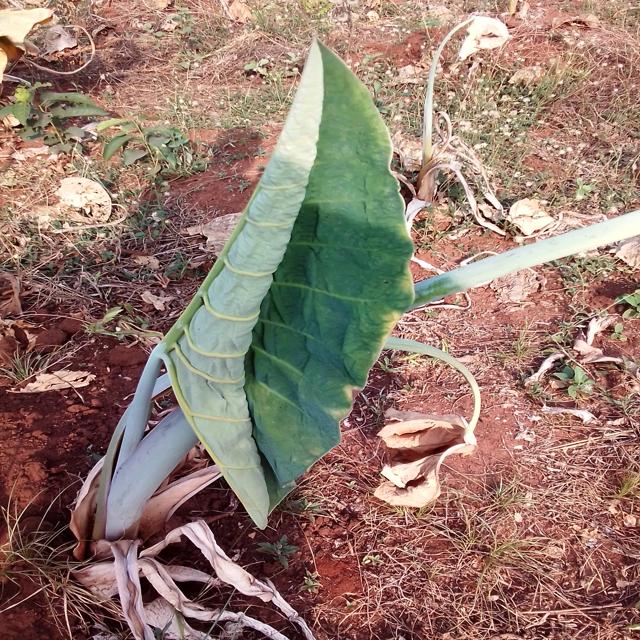
Label: Healthy